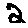
Label: 2